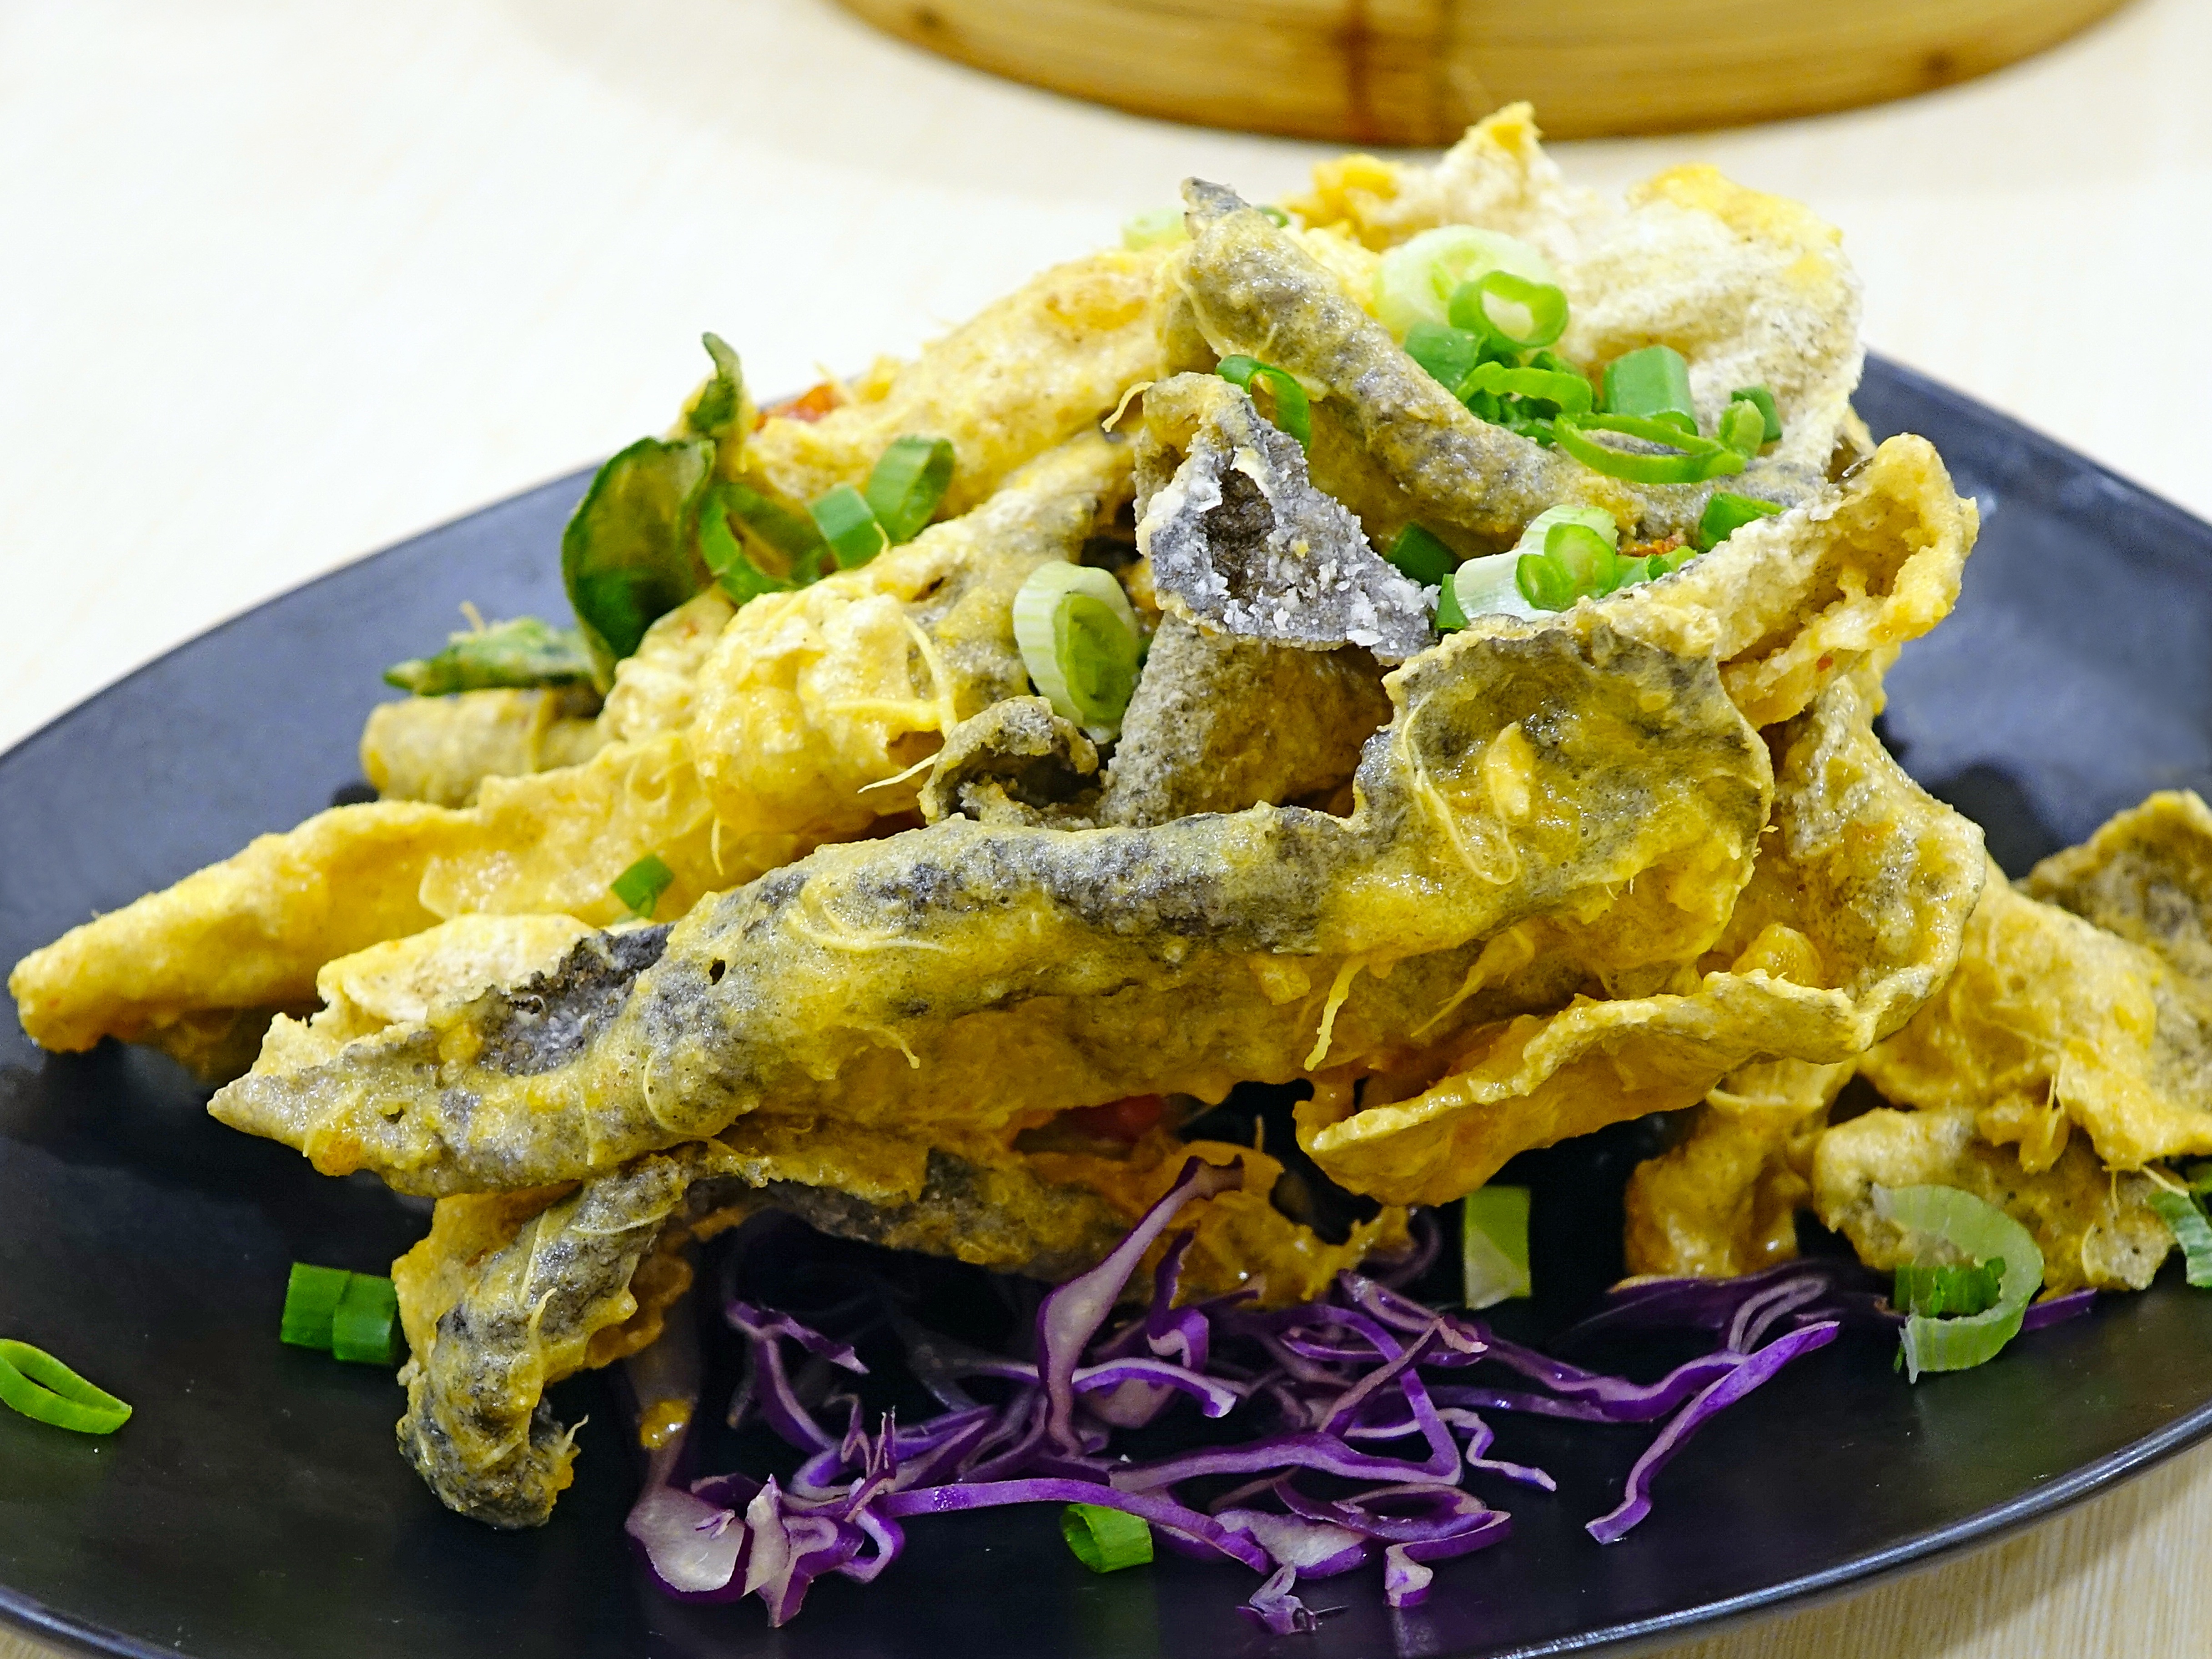
restaurant, asian, dish, meal, food, chinese, culinary, produce, seafood, yellow, fish, breakfast, gourmet, deep fried, cuisine, delicious, asian food, cooked, vegetarian food, crispy, tempura, salted egg fish skin, fried food